SMS Falke (1865)

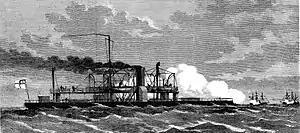
The turret ship rammed and ended her wartime service in 1870

Waldersee hired a crew of Dutch seamen and declared his destination to be London, but after leaving Rotterdam, he ordered the crew to instead take the ship to Delfzijl, stating that his contractors wanted the ship to proceed there. From there, he took the ship to the mouth of the Ems river on 30 August, where he encountered a gunboat; after Waldersee explained the situation, the gunboat escorted upriver to Emden. They arrived there on 2 September, where the Dutch crew was sent home. The ship was temporarily renamed to obscure the movement of the vessel and commissioned on 4 September so she could be transferred to the main naval base at Wilhelmshaven. There, she would be converted into a warship and fitted with guns. On 12 September, an order from the high command renamed her . Conversion work was completed and on 4 October she was recommissioned. After returning to service, still under Waldersee's command, conducted sea trials before embarking on 12 October on a sortie to attack the French blockade squadron in company with the ironclad turret ship . The operation ended in near disaster for when accidentally rammed her while the vessels were leaving Jade Bay. was badly damaged below the waterline; in a sinking condition, she returned to port with great difficulty. The only drydock in Wilhelmshaven was occupied until January 1871, preventing from being repaired until then. After repairs were completed, remained out of service for the next four years.